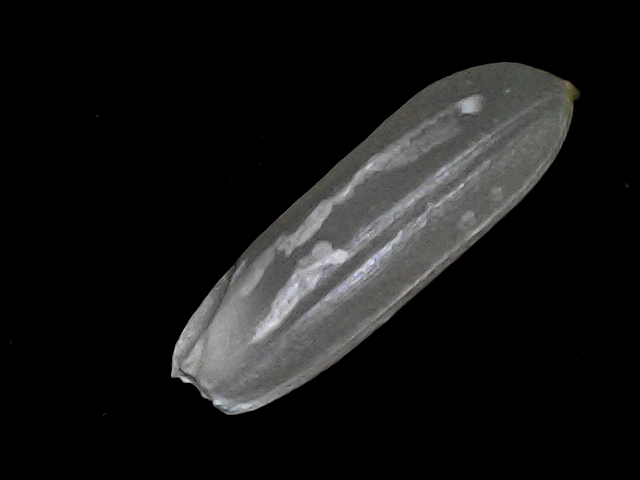
Rice variety: BRRI67